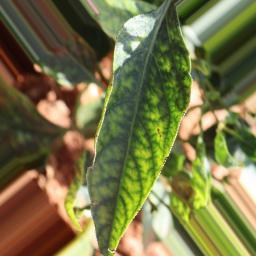
Label: nutritional